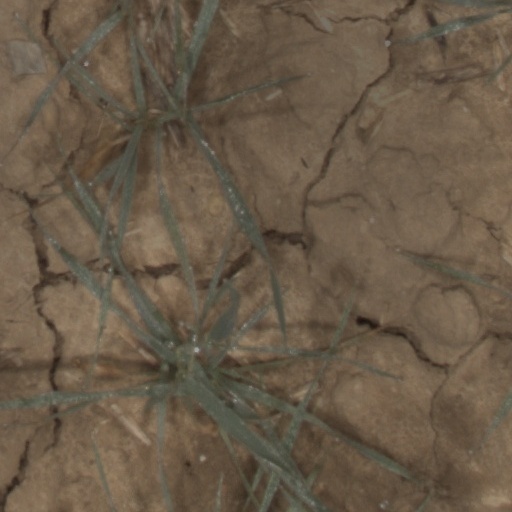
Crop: wheat